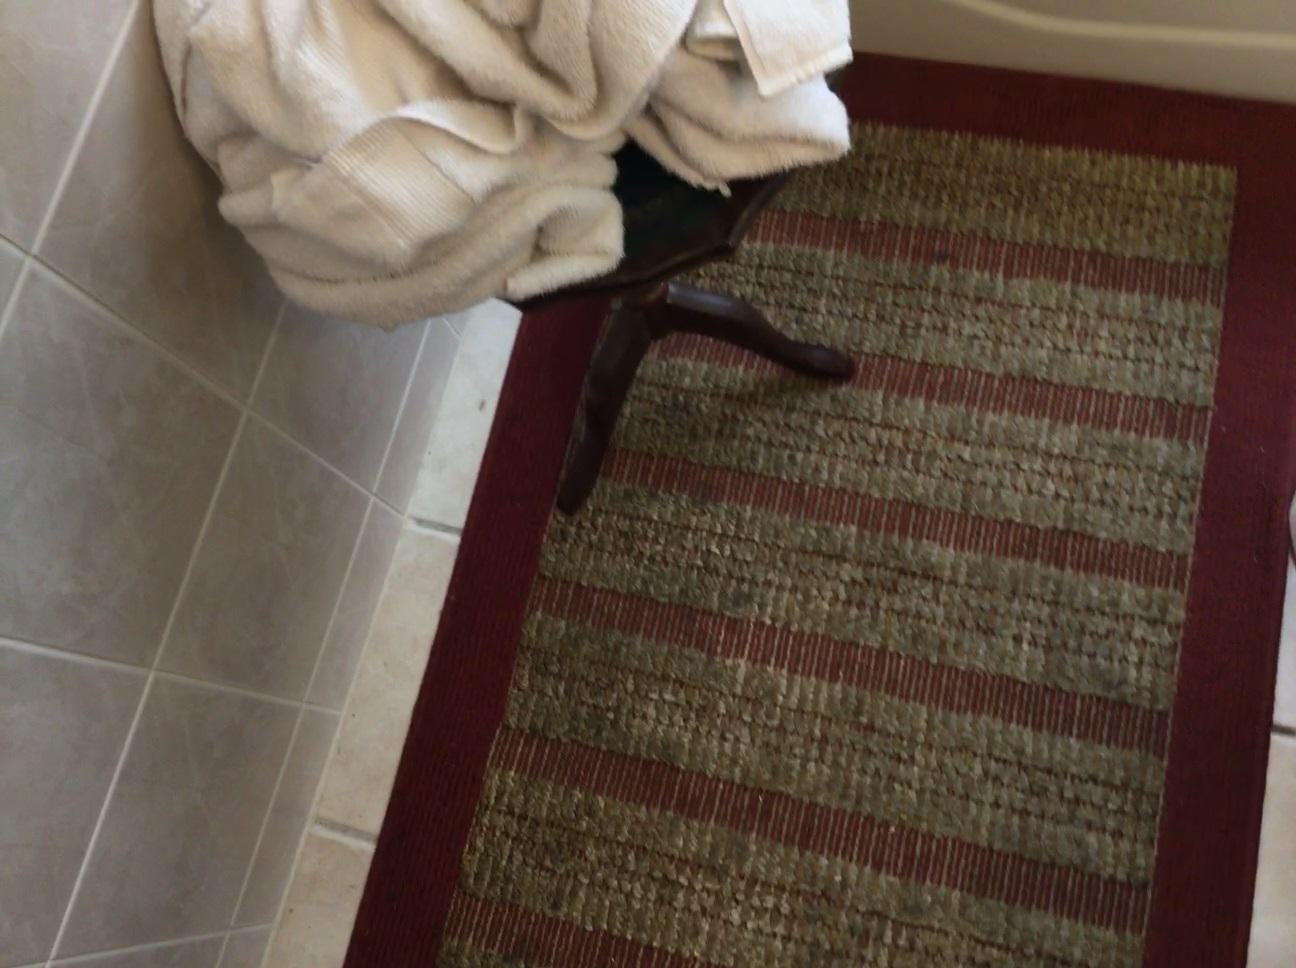
Question: Is the towel below the bathtub from the second object's perspective? Final answer should be yes or no.
Answer: No